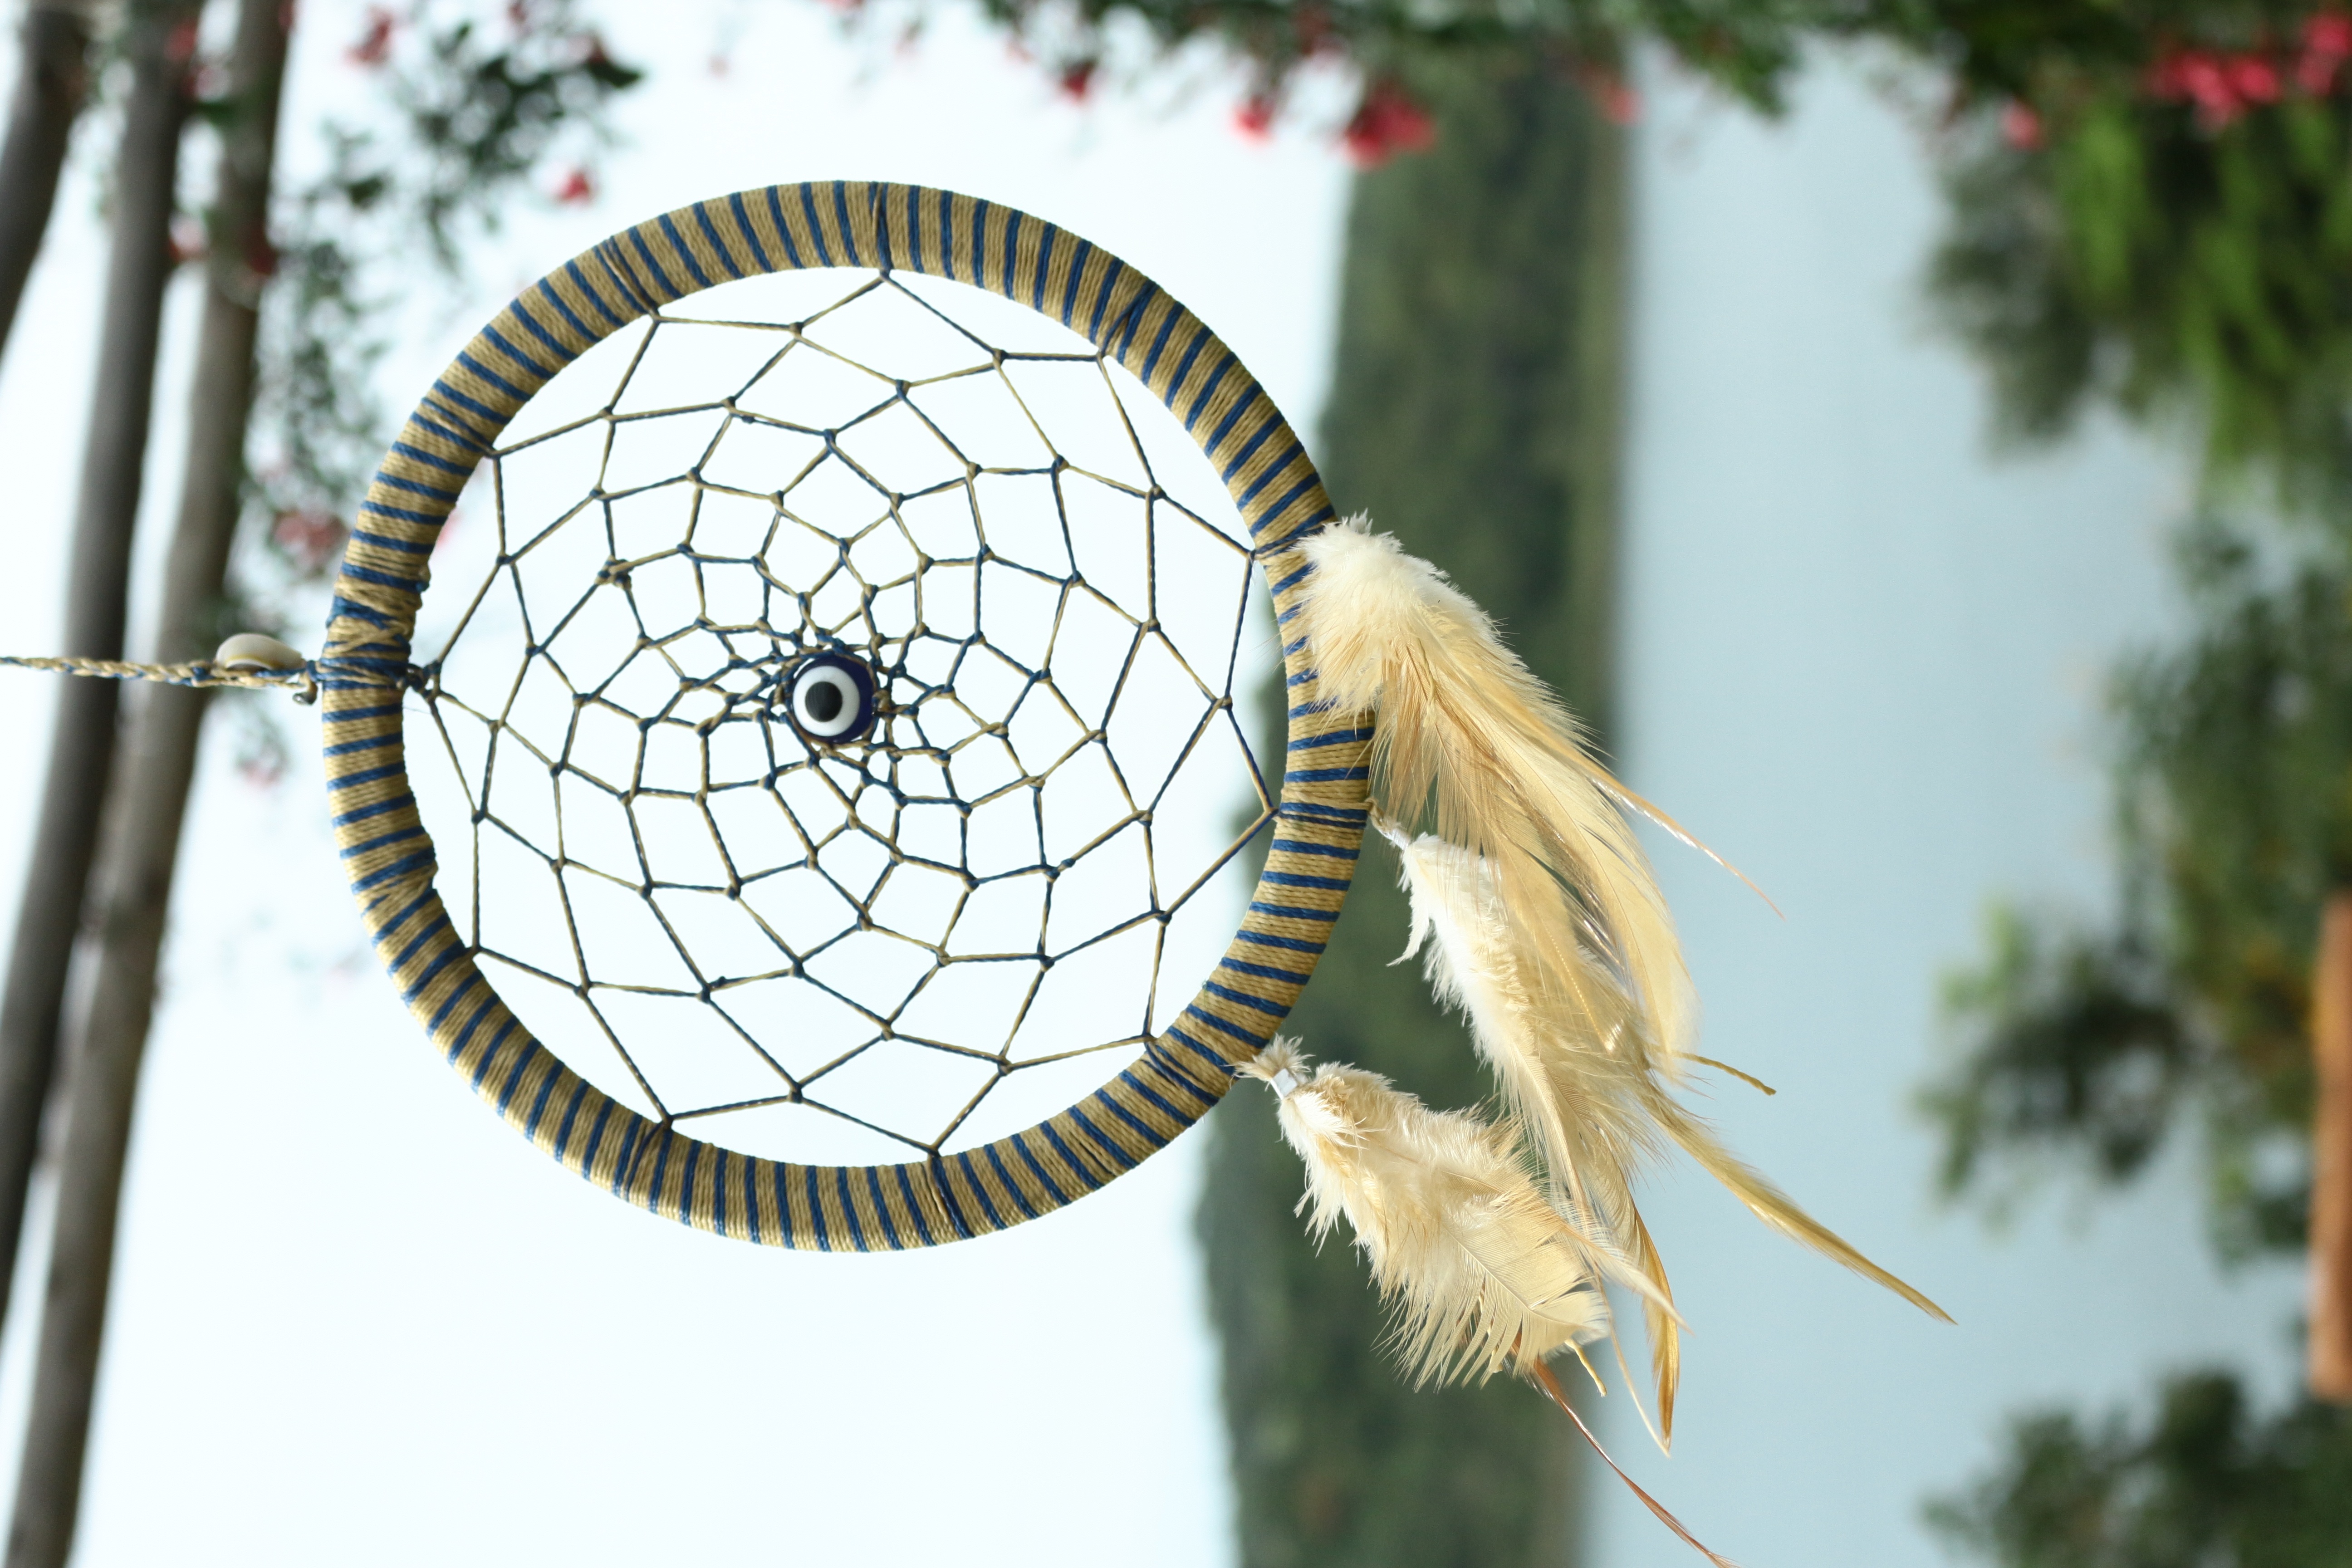
nature, branch, bird, wing, flower, spring, dream, crafts, filter, indian, filter dreams